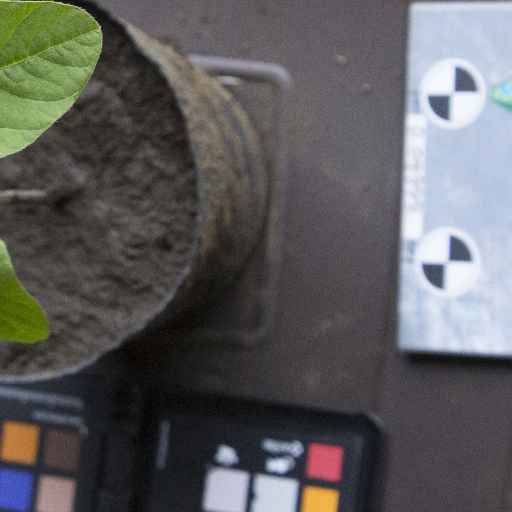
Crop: soybean